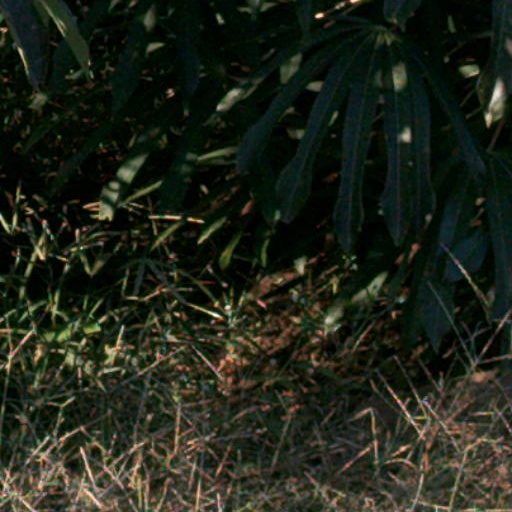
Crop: cassava